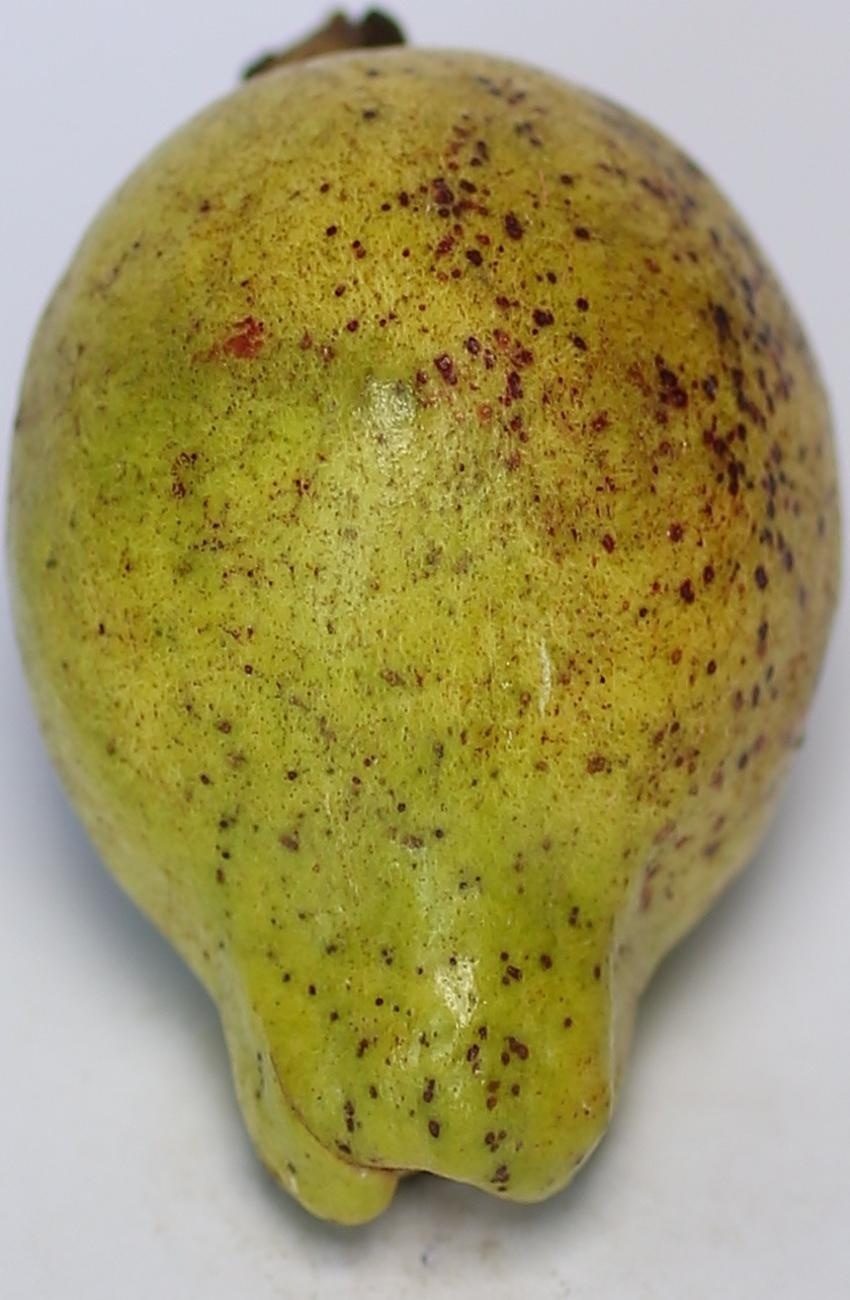
Maturity: green
Variety: riyali